Super Sherman

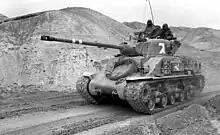
Sherman M-50 in 1970

This project started in 1954 and in 1955, a prototype turret was sent from France to Israel. In March 1956, Israeli Ordnance Corps military facilities began to convert (up-gun) their Sherman tanks with 75mm tank guns of AMX-13s bought and received from France. The 75mm tank gun was known in Israel as the "M-50" and, as a result, the up-gunned Sherman was designated as the Sherman M-50. The M-50 was similar to the WWII-era British Sherman Firefly tank in that it possessed the original smaller type of Sherman tank turret (as used by US Shermans which carry the original 75mm M3 tank gun) which was fitted with a large counterweight at the turret's rear end to balance the weight of a longer and heavier tank gun.